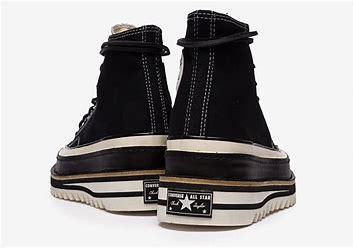
Brand: Converse
Model: Chuck 70 Canvas